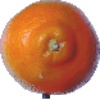
Label: tangelo